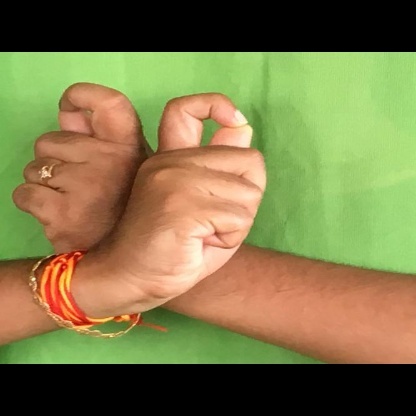
Mudra: Berunda